2016 Chevrolet Silverado 250

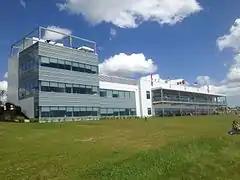
The event centre of Canadian Tire Motorsport Park, the track where the race was held.

Canadian Tire Motorsport Park is a multi-track motorsport venue located north of Bowmanville, in Ontario, Canada. The facility features a , (length reduced through wider track re-surfacing done in 2003) 10-turn road course; a 2.9 km advance driver and race driver training facility with a quarter-mile skid pad (Driver Development Centre) and a 1.5 km kart track (Mosport Kartways). The name "Mosport" is a portmanteau of Motor Sport, came from the enterprise formed to build the track.